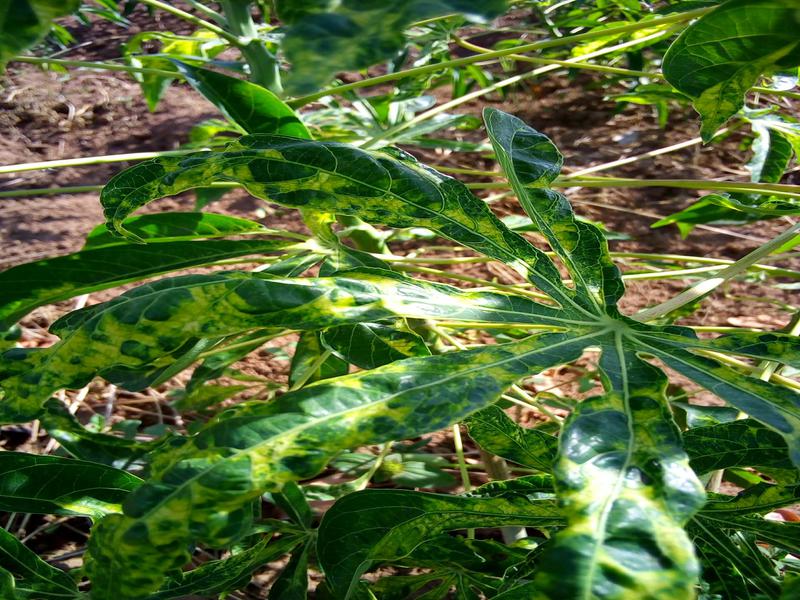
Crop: cassava
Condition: mosaic_disease